Runje Shaw

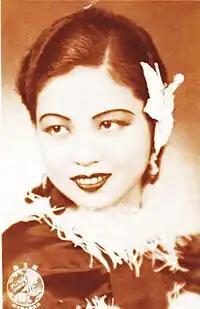
Shaw's wife Chen Yumei

Runje Shaw was married to actress Chen Yumei, who became Tianyi's number one star after Hu Die defected to rival Mingxing Studio in 1928. In 1934, Chen Yumei was voted the "Movie Queen" by the Shanghai newspaper "Movie Life", likely with the help of Shaw, who reportedly bought many of the votes. However, in the same year Chen married Shaw and retired from acting.